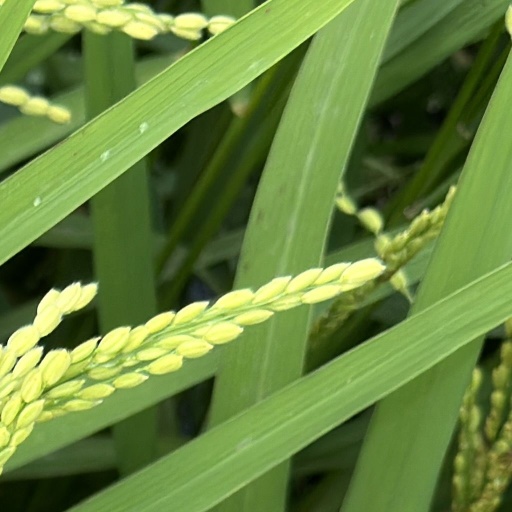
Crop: rice